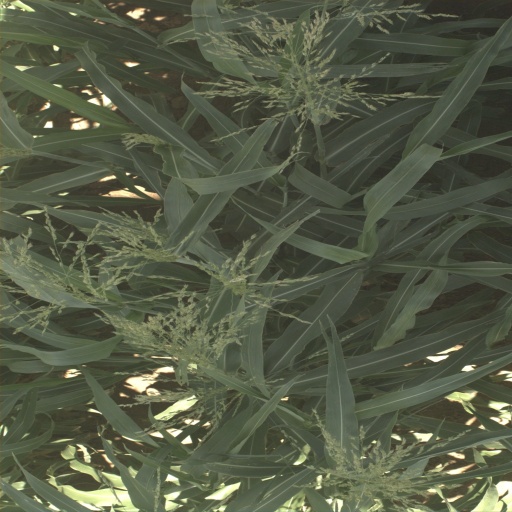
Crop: sorghum